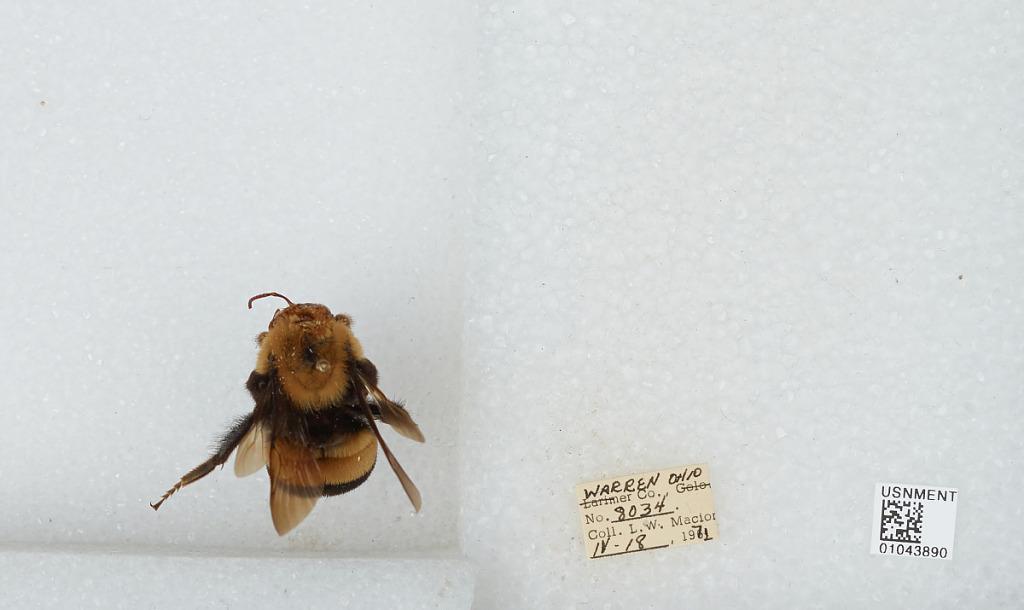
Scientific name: Bombus (Bombus) affinis Cresson
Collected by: L. Macior
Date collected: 1971-4-18
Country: United States
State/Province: Ohio
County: Warren
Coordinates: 39.4242, -84.1856